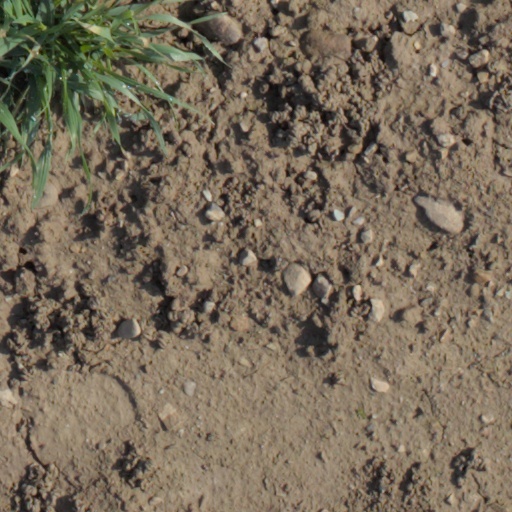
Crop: wheat